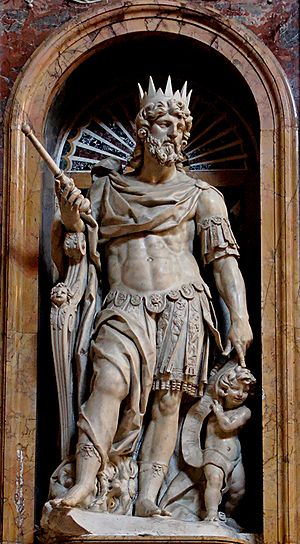
Kong David
Statue af Kong David af Nicolas Cordier i Basilica di Santa Maria Maggiore.
Kong David var i de gammeltestamentlige beretninger den anden konge i Israel efter Saul. Han var manden efter Guds hjerte, og Gud lovede ham et evigt kongedømme 2 Sam 7,16. Han regerede fra omkring 1005 f. Kr. til 965 f. Kr. Ifølge Anden Samuelsbog kapitel 5 vers 4-5 regerede han syv år i Hebron over Juda og 33 år i Jerusalem over hele Israel og Juda. Han blev anset for at være den mægtigste konge i Israel. Landet oplevede stor fremgang under hans ledelse. Sammen med Batseba fik David sønnen Salomon, der blev konge efter faderens død. Navnet "David" forekommer over 1.100 gange i Bibelen og er dermed det næstmest anvendte egennavn efter Jahve.